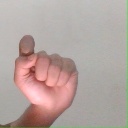
अक्षर: घ